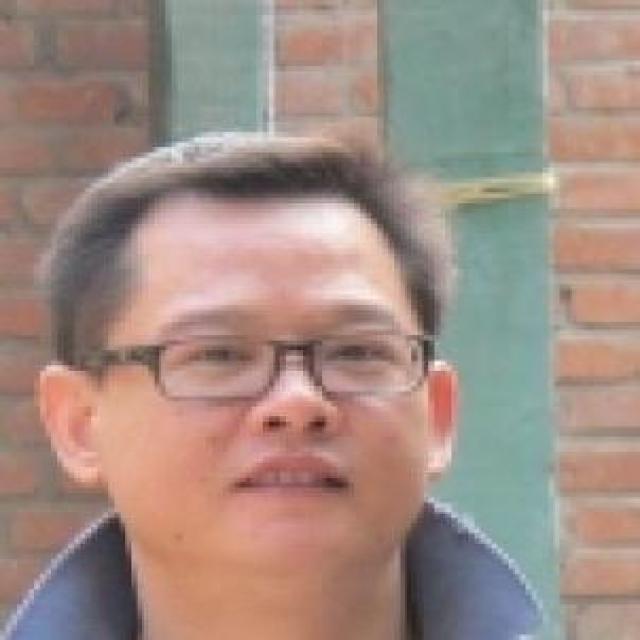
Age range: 21-44